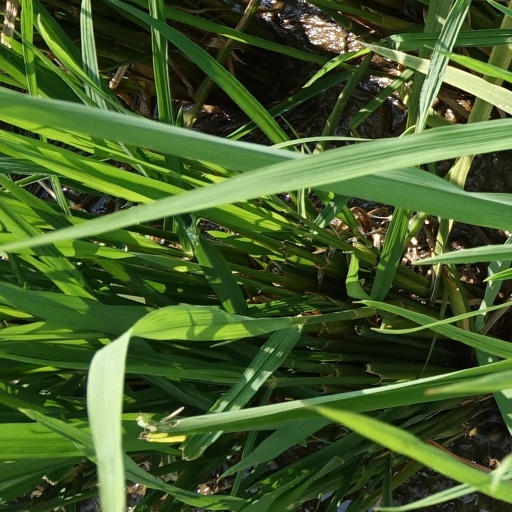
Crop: rice